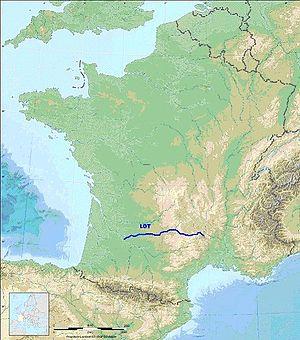
parcours simplifié du Lot